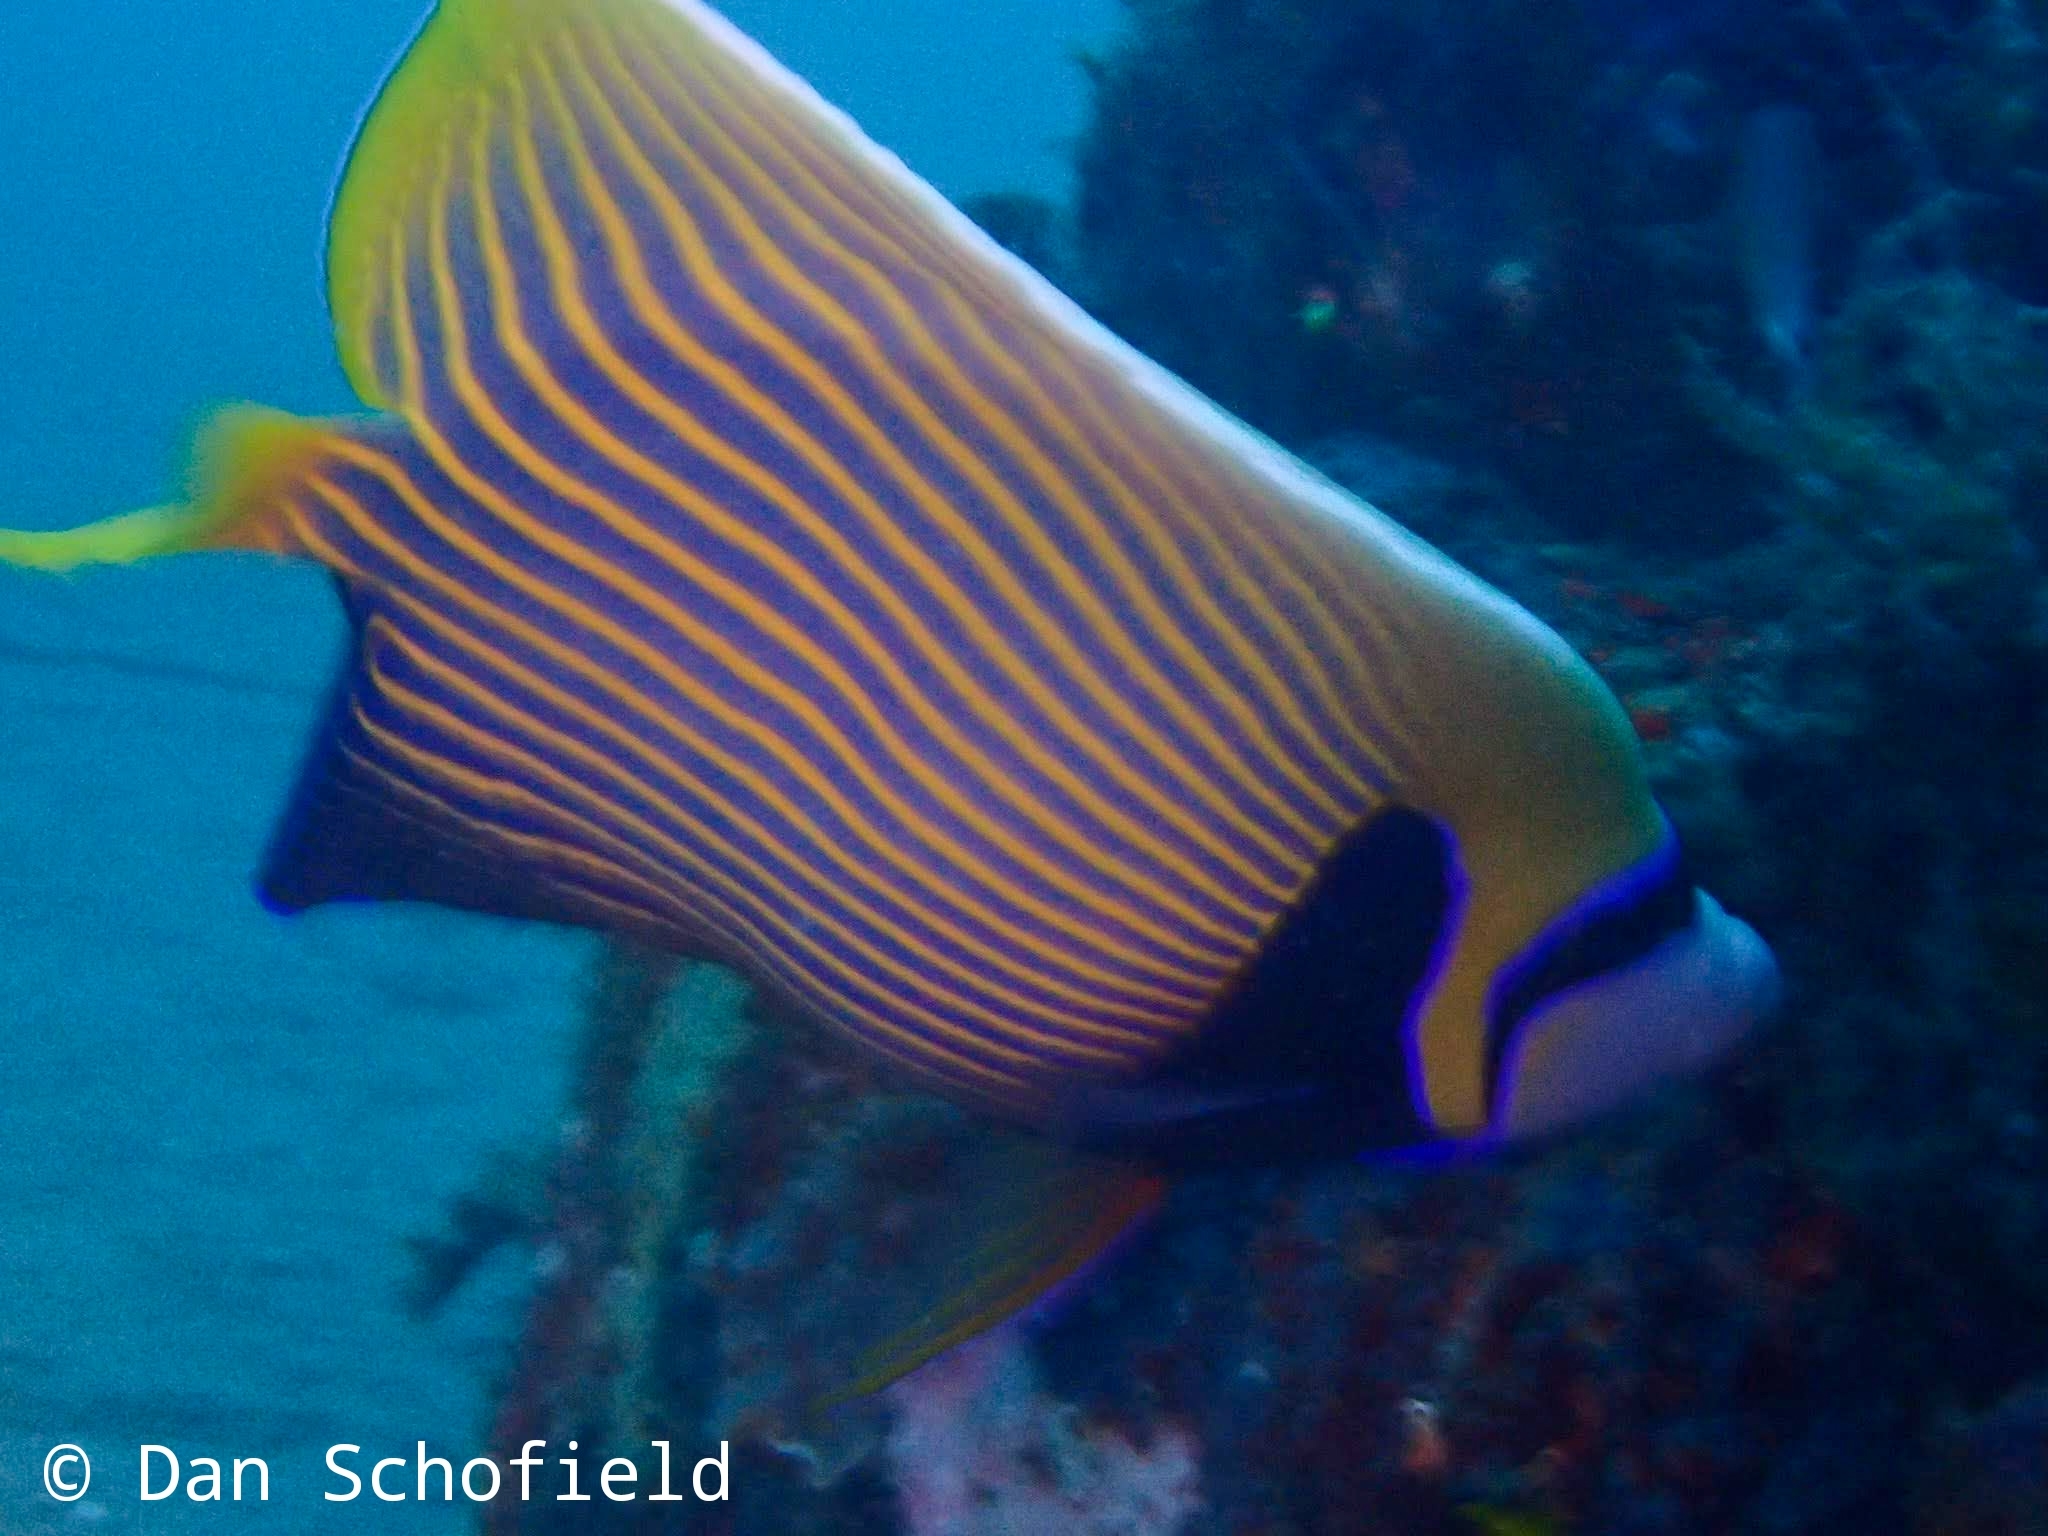
Pomacanthus imperator (Emperor Angelfish)